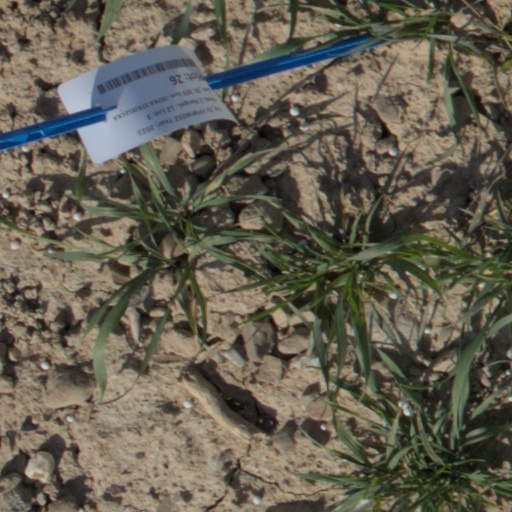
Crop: wheat